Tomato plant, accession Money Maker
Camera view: tilt-top (135 deg); turntable rotation: 270 degrees
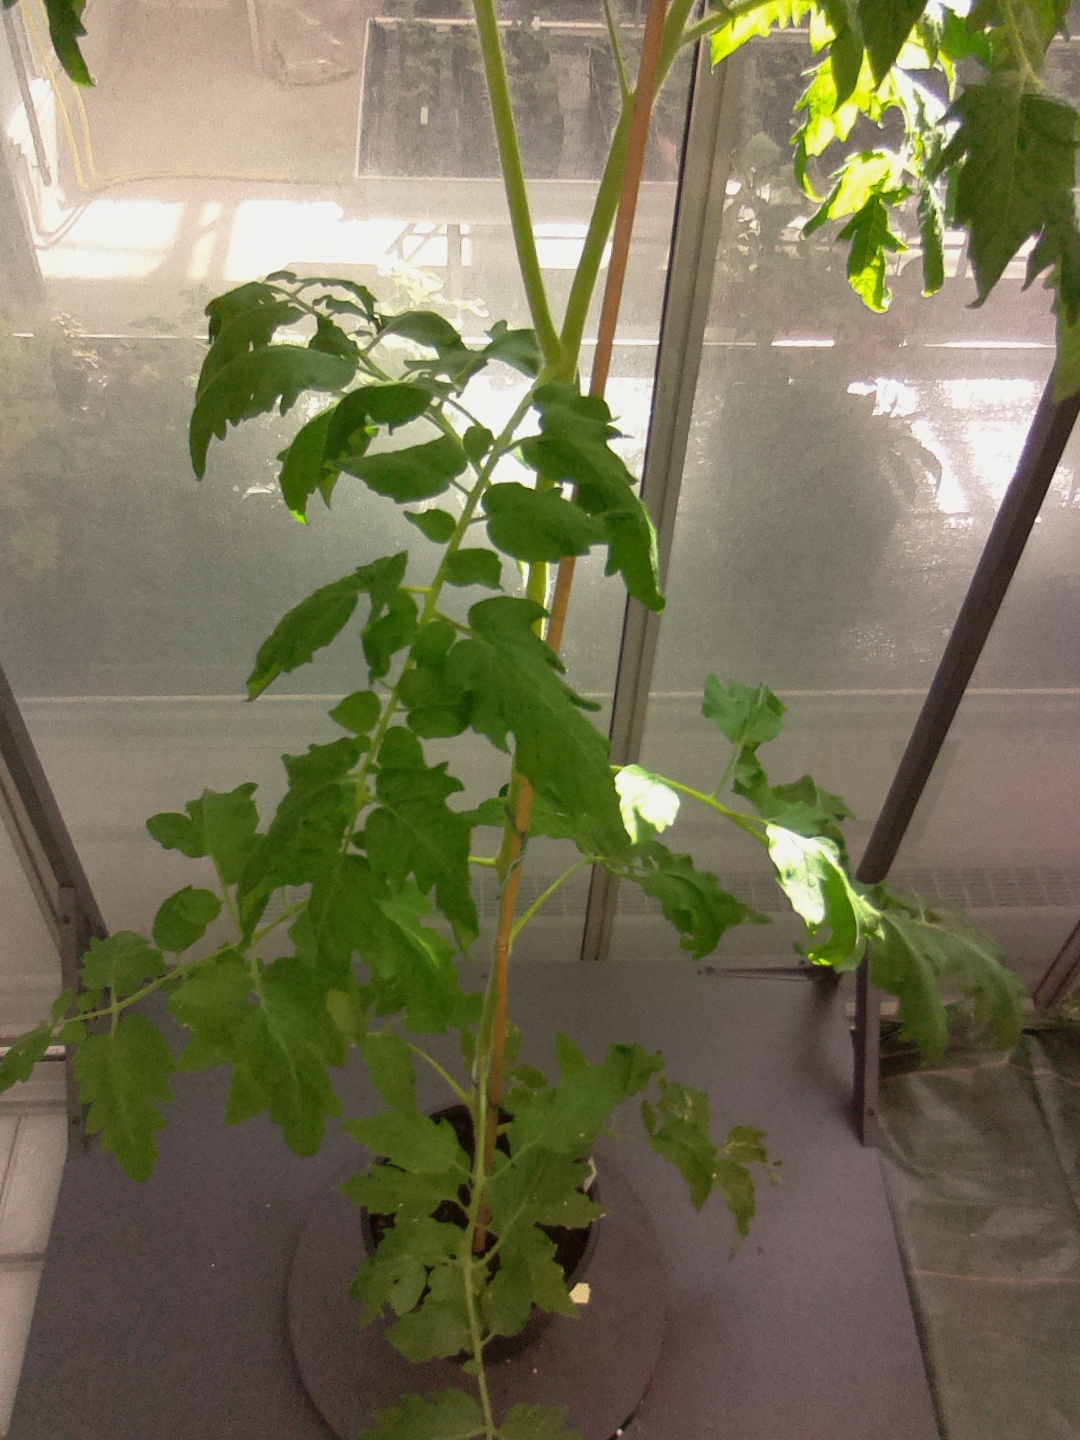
BBCH growth stage 61: 10%-20% of flowers open